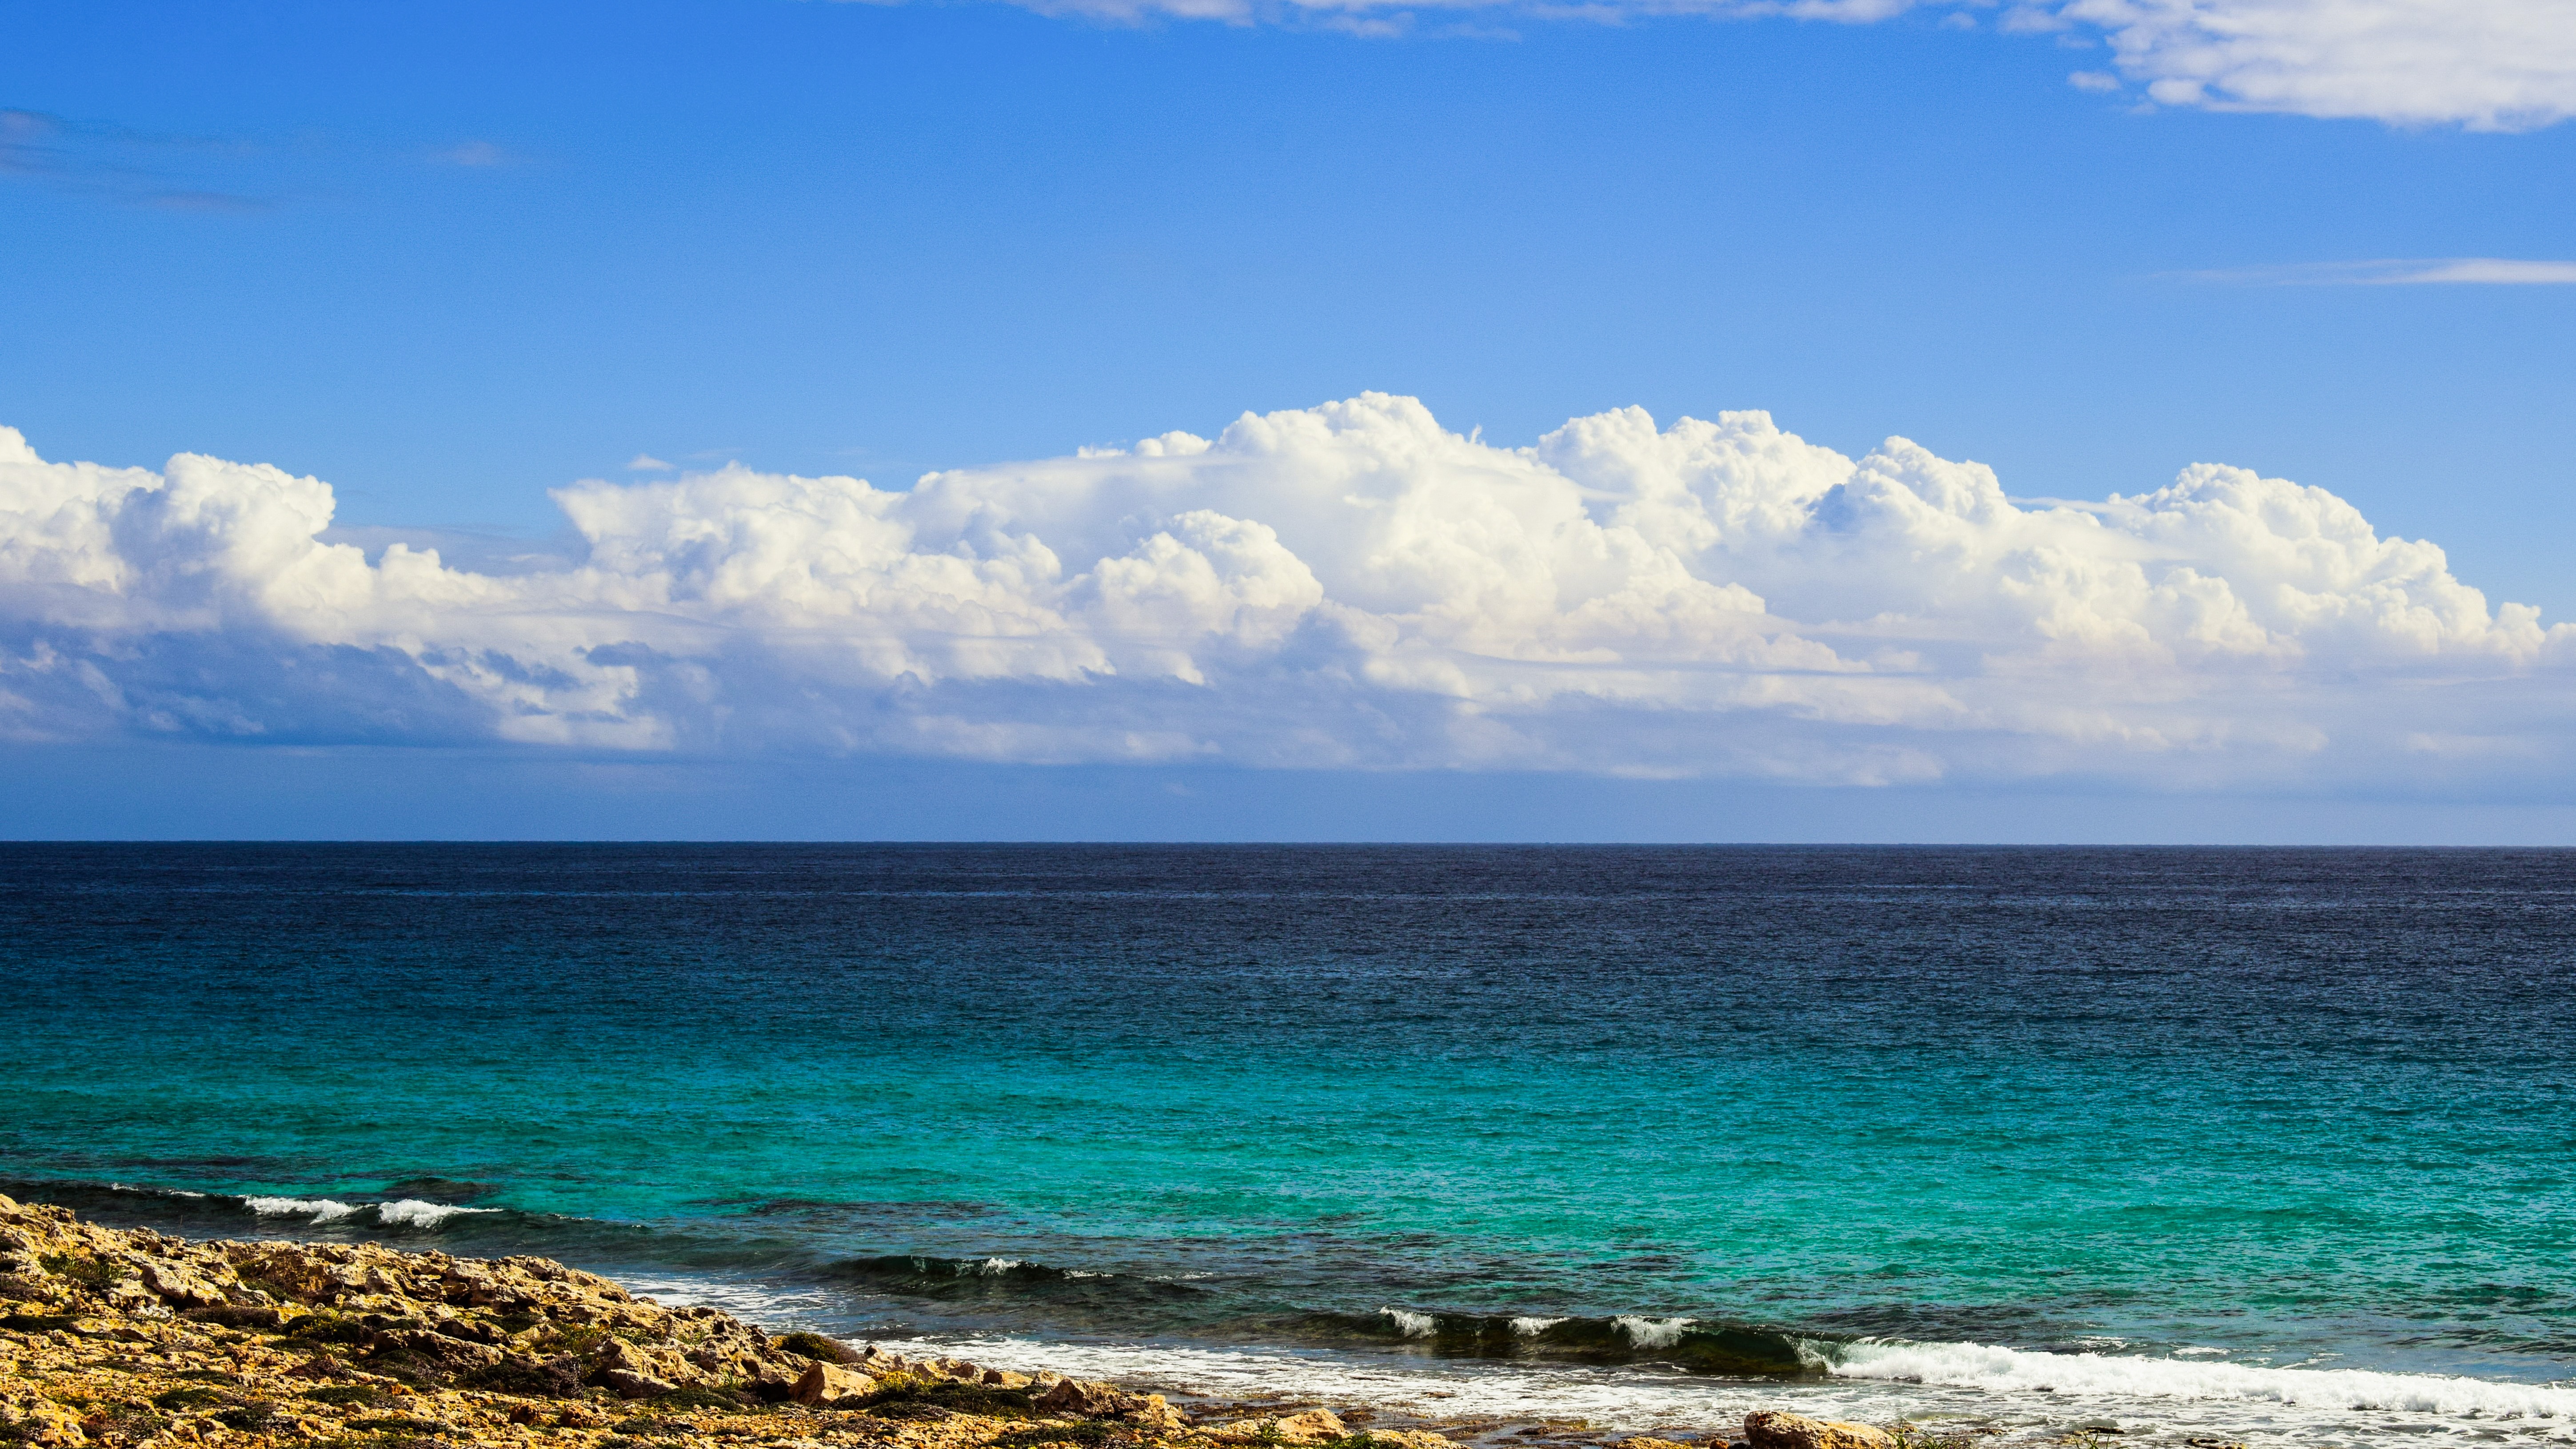
beach, sea, coast, nature, sand, ocean, horizon, cloud, sky, shore, wave, vacation, spring, scenery, bay, body of water, clouds, cyprus, cape, ayia napa, wind wave